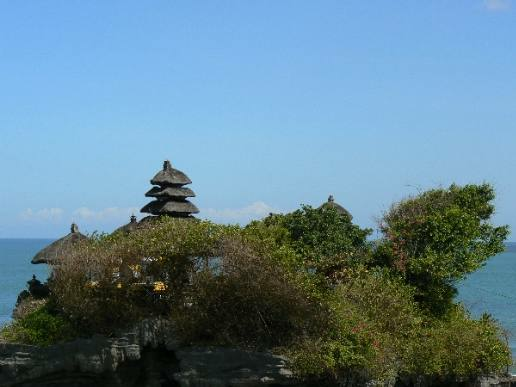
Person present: No